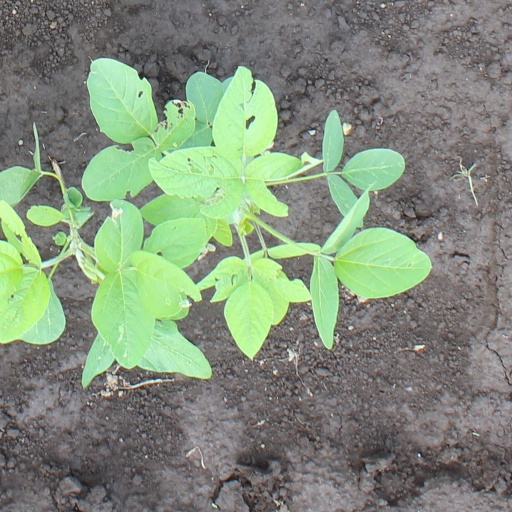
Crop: soybean